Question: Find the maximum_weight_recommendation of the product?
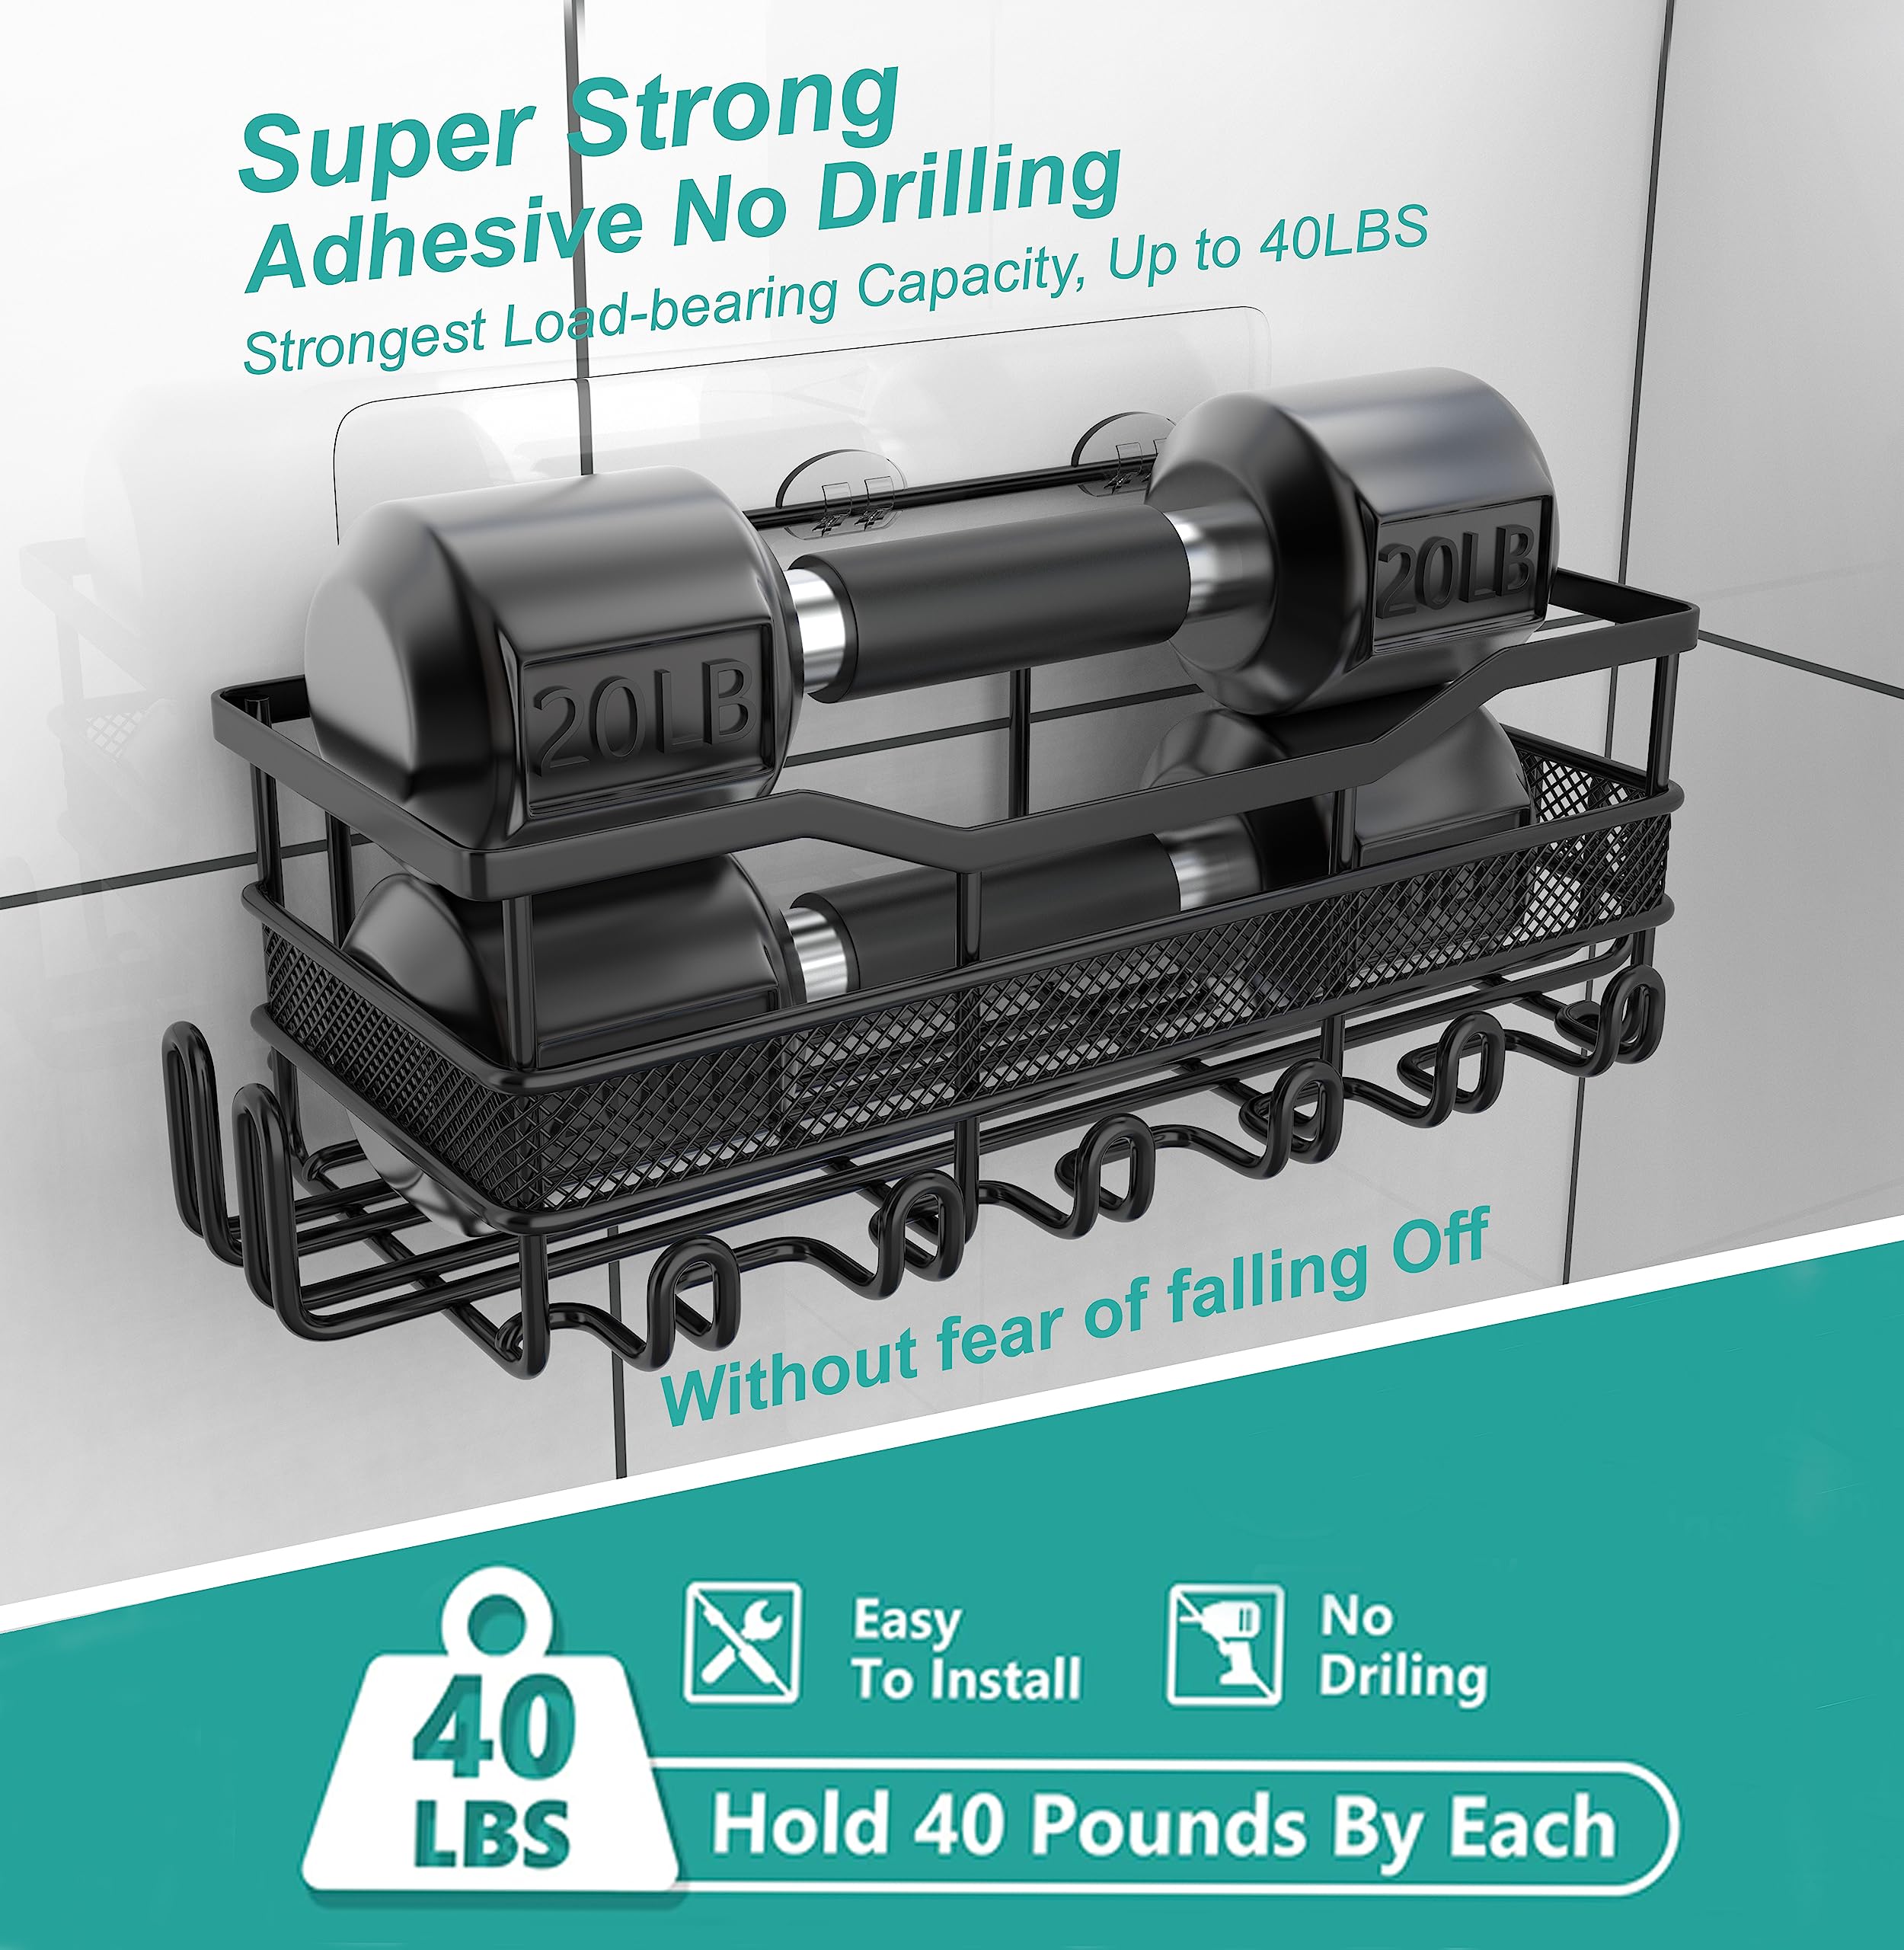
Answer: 20.0 pound